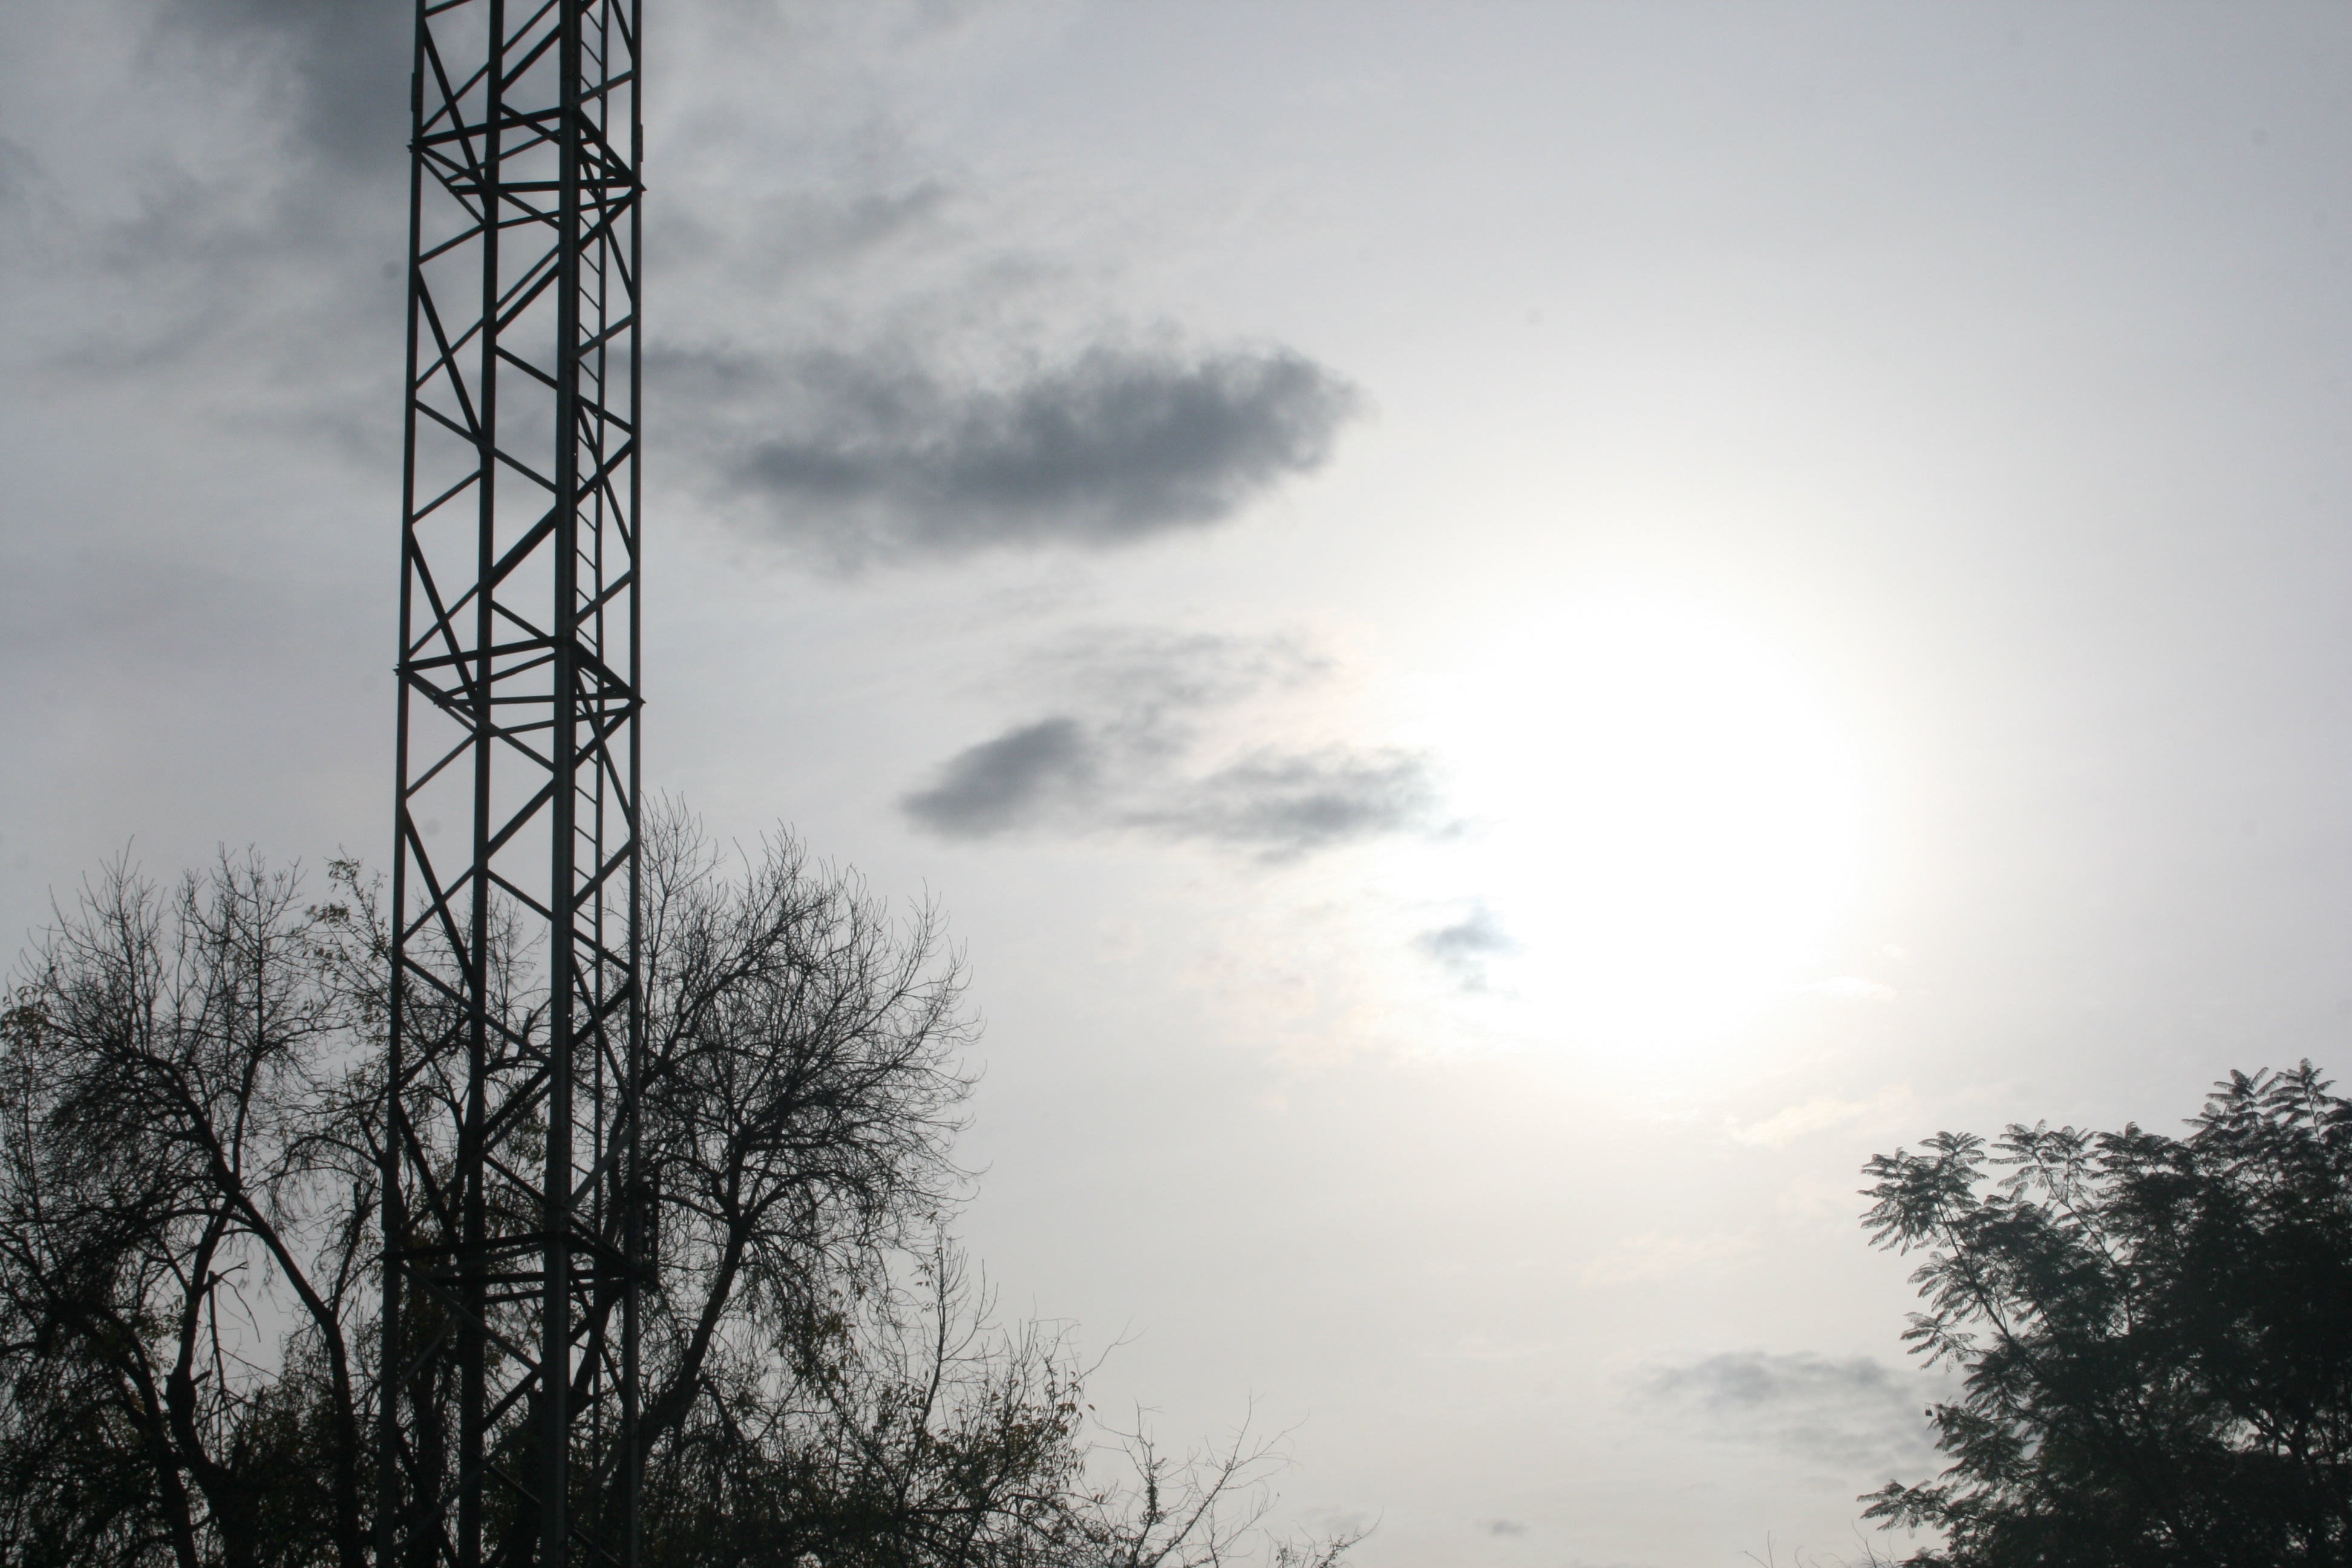
tree, cloud, sky, sunlight, morning, wind, dawn, atmosphere, dusk, line, atmospheric phenomenon